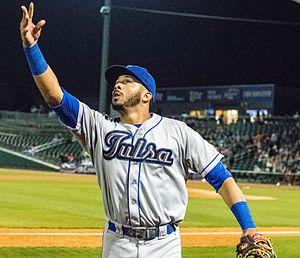
Les Drillers de Tulsa sont une équipe de ligue mineure de baseball de niveau AA basée à Tulsa en Oklahoma, aux États-Unis, et faisant partie de la Texas League.